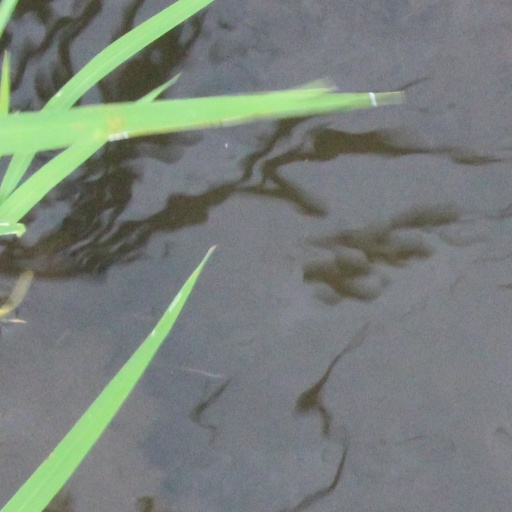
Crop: rice